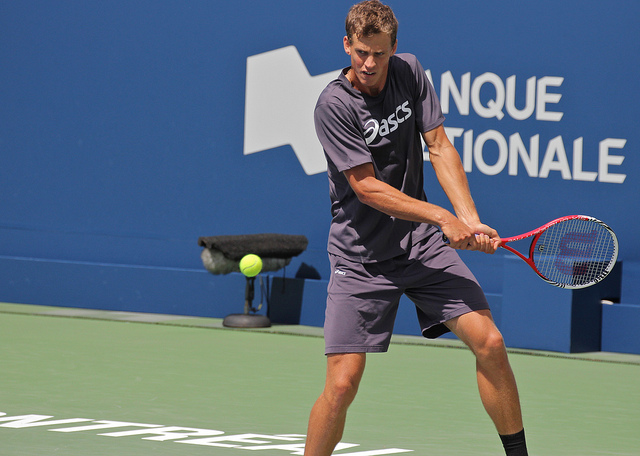
vận động viên tennis đang cầm vợt chuẩn bị đỡ bóng